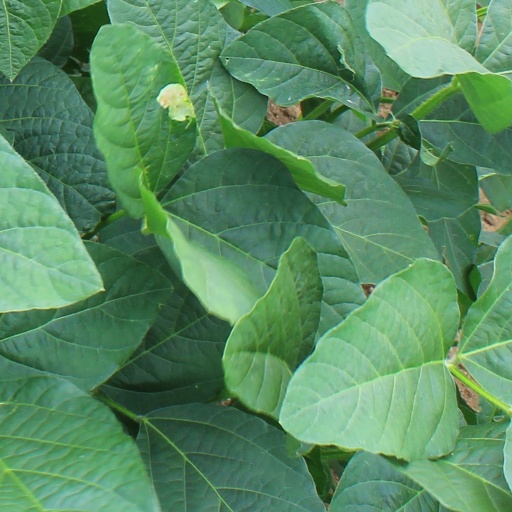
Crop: soybean